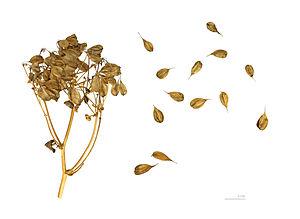
Le Pigamon à feuilles d'ancolie, également appelé Colombine panachée ou Colombine plumeuse, est une plante herbacée vivace du genre Thalictrum et de la famille des Renonculacées.